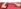
Number: 7